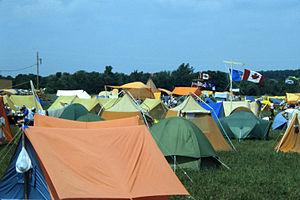
La tente est un habitat temporaire et déplaçable, constitué d'une armature rigide couverte de toile.